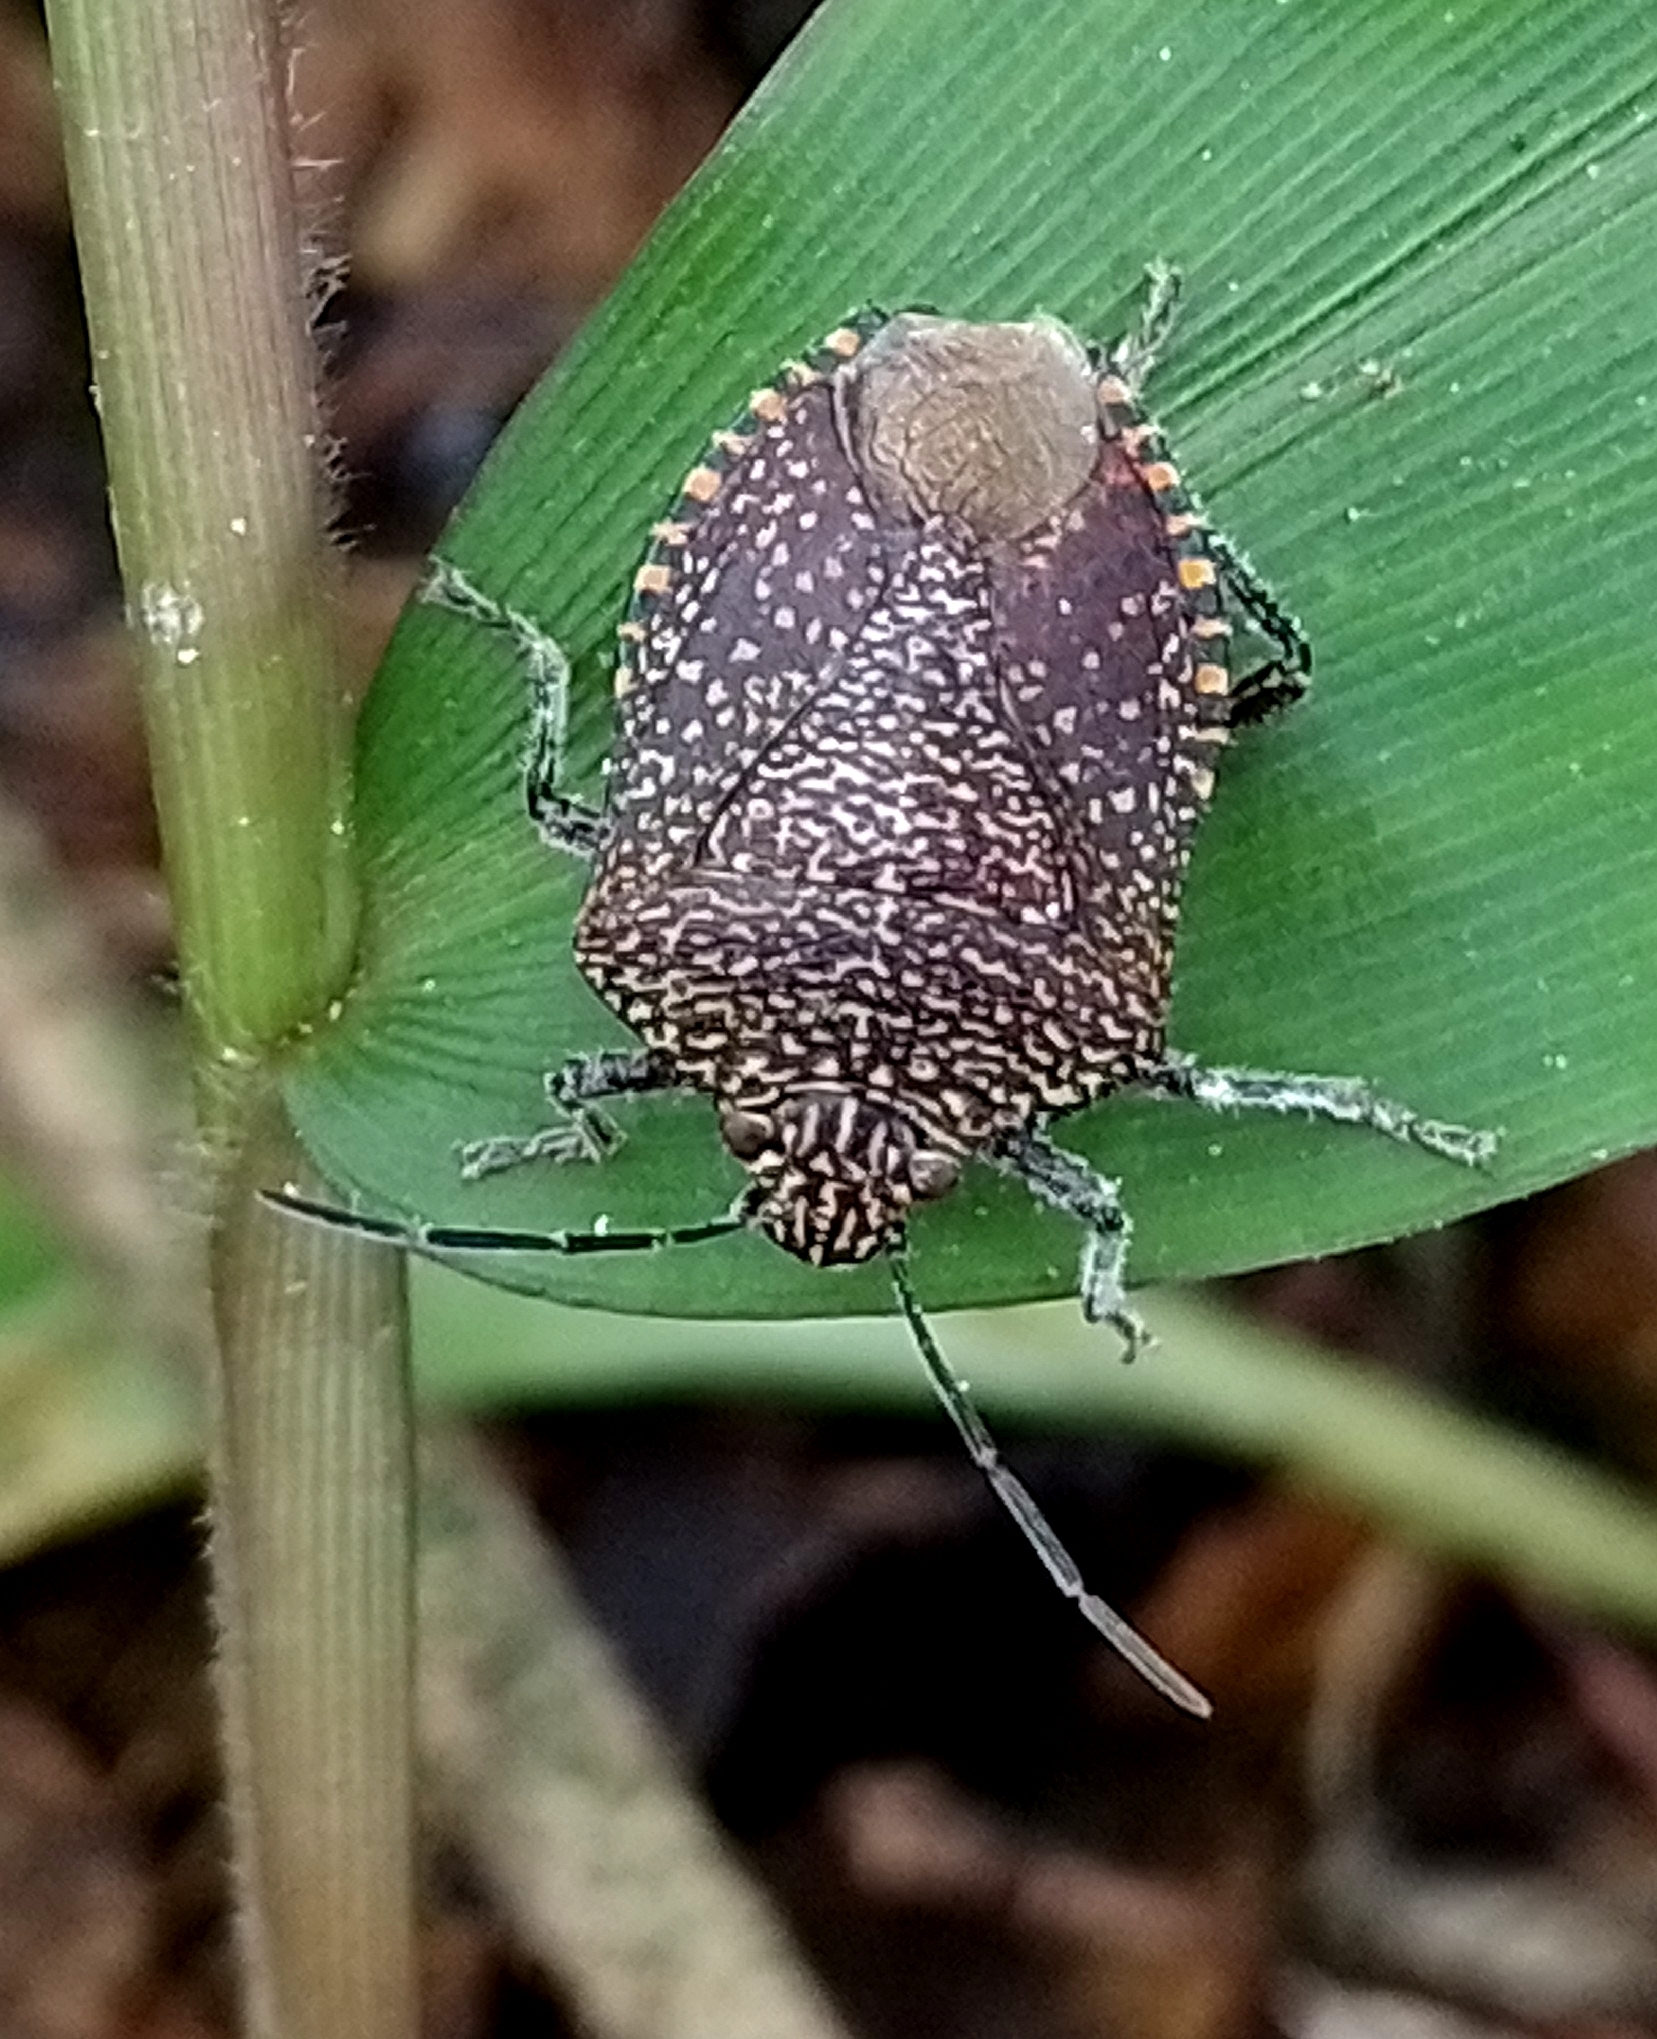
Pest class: stink_bug